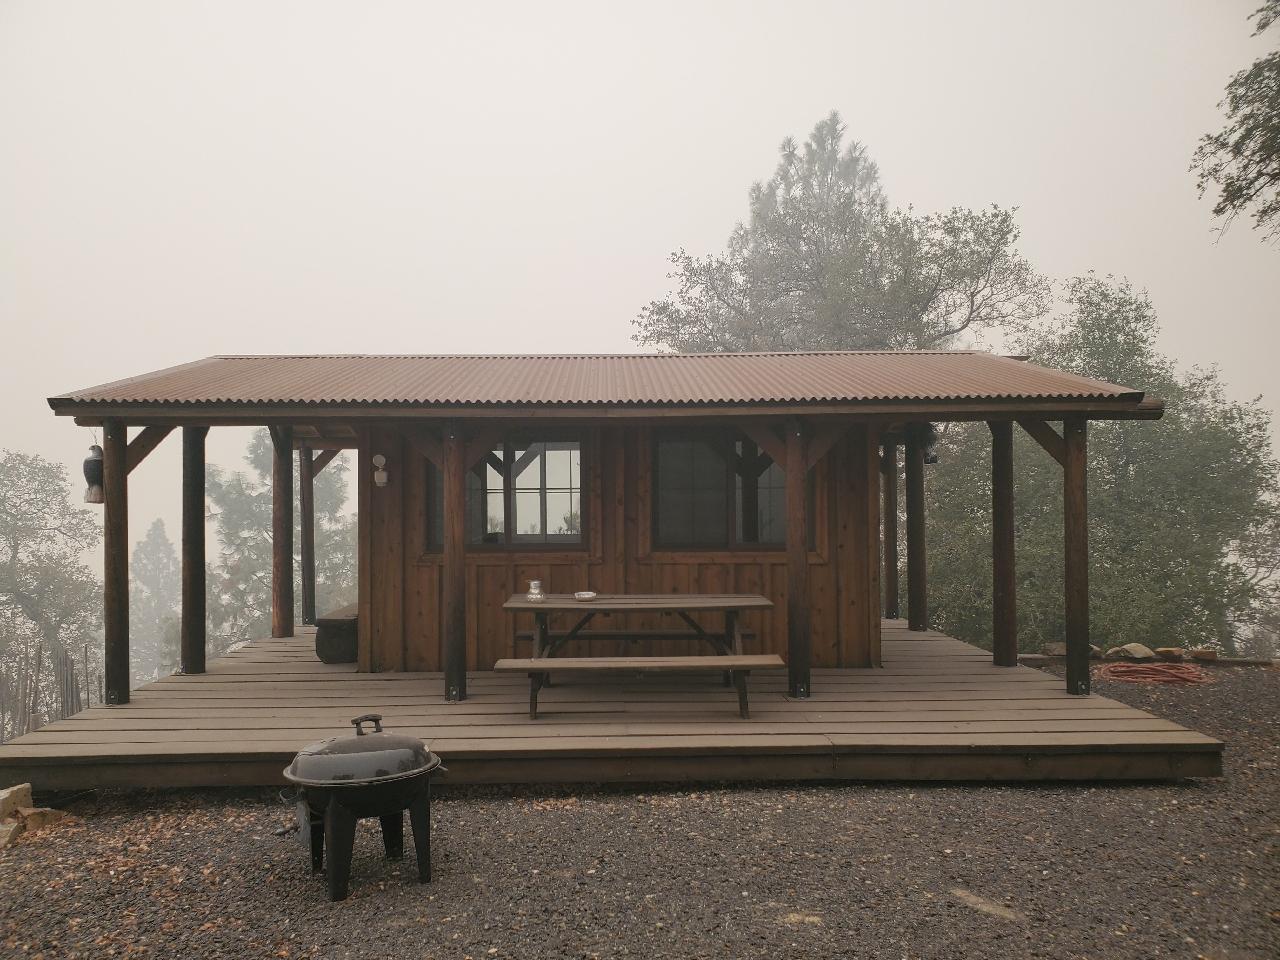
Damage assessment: no_damage